Northrop Mall Historic District

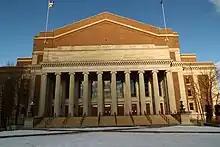
Northrop Auditorium

Built to replace Pattee Hall as the home of the university's Law School at the request of its third dean Everett Fraser—after whom the building was named—as he believed Pattee's classrooms were inadequate and its library too flammable. The Law School remained at Fraser Hall for 50 years until it moved to Mondale Hall, after which Fraser became a multi-purpose building. It was expanded once in the 1950s but received no structural upgrades for almost 70 years afterwards, resulting in the approval of a $144.7 million expansion by the State Legislature in 2023. The state's grant covers two-thirds of the cost, while the remaining third is set to be paid by the College of Science and Engineering over the course of 20 years. Construction began in September of that year, and is expected to last through 2025. The original expansion is to be removed, while 18 new chemistry labs, collaboration spaces, and general-purpose classrooms will be added.